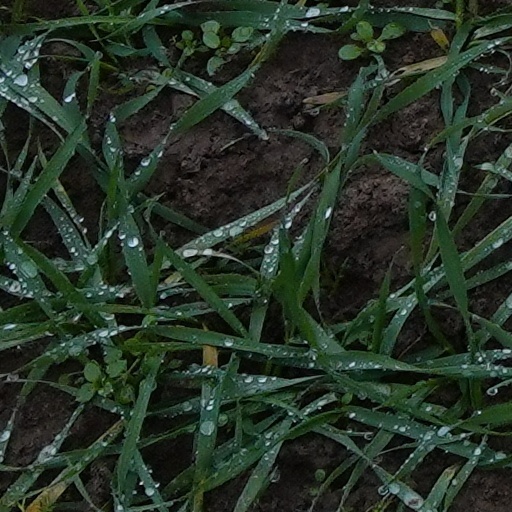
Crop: wheat